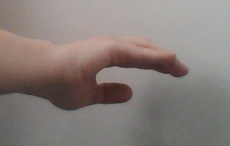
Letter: jeem